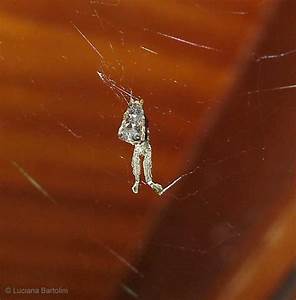
Label: spider